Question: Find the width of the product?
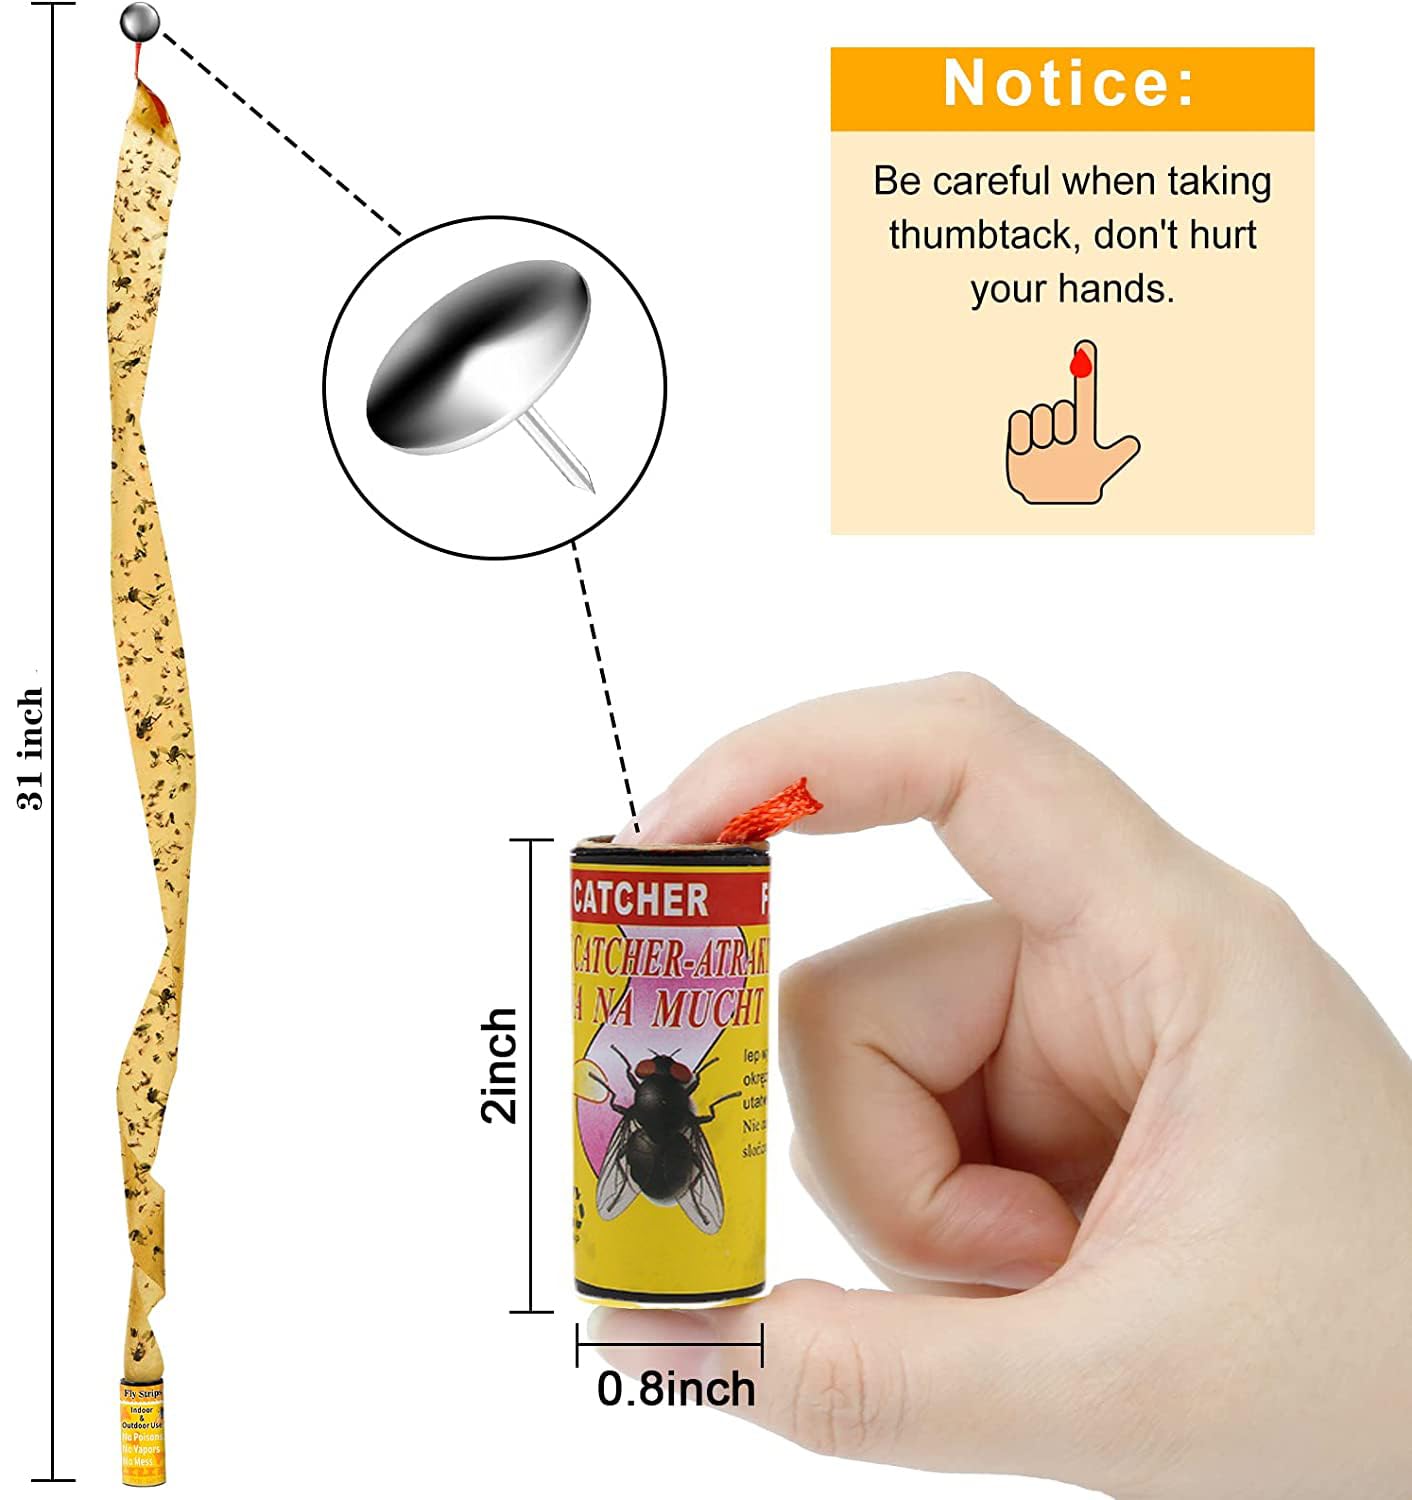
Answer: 0.8 inch